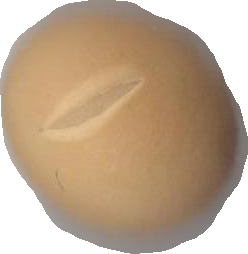
Variety: Dega